Flooded Out

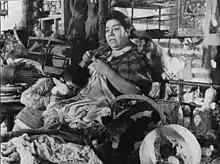

Flooded Out (lit. "The Flooded Ones") is a 1961 Argentine comedy film directed by Fernando Birri.